Nathan Paget

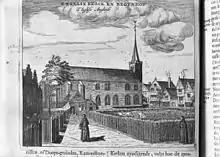
The English Reformed Church, from "Beschrijvinge van Amsterdam" by Tobias van Domselaer (1611-85)

Thomas Paget already had family connections with Nantwich, as John Paget had served as Rector there 1598–1604 and in 1602 had married the widow Briget Thrushe née Masterson, who belonged to the oldest of Nantwich's major families. Nathan's parents were married at St Mary's Church, Nantwich on 6 April 1613. He was their first child and had two surviving younger sisters, Dorothy and Elizabeth.